Taiko

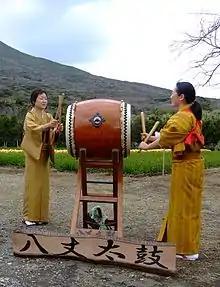
Two women wearing kimonos perform traditional Hachijō-daiko.

The "Hachijō-daiko" tradition was documented as early as 1849 based on a journal kept by an exile named Kakuso Kizan. He mentioned some of its unique features, such as "a taiko is suspended from a tree while women and children gathered around", and observed that a player used either side of the drum while performing. Illustrations from Kizan's journal show features of "Hachijō-daiko". These illustrations also featured women performing, which is unusual as taiko performance elsewhere during this period was typically reserved for men. Teachers of the tradition have noted that the majority of its performers were women; one estimate asserts that female performers outnumbered males by three to one.